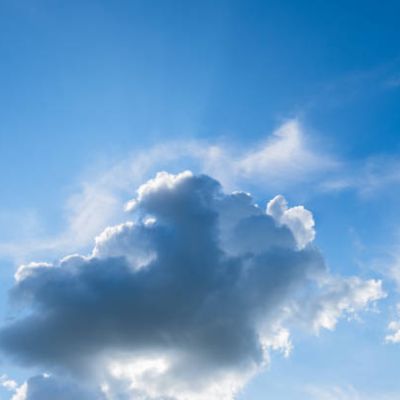
Cloud type: Altostratus (As)